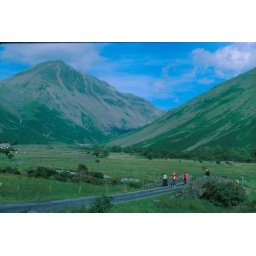
family off their bikes for a day`s walking in the 70`s